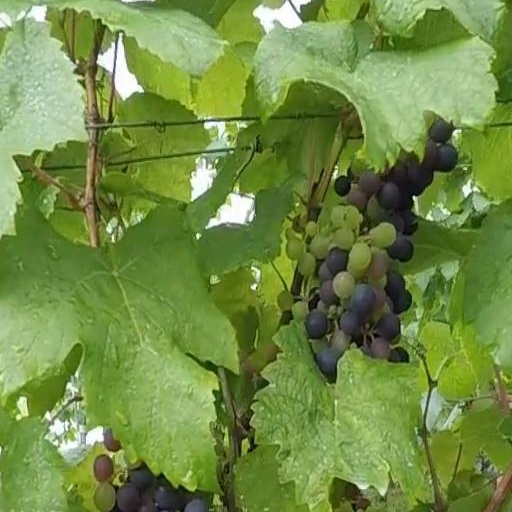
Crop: grape